Boiler feedwater

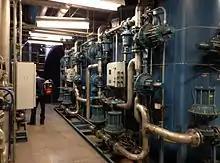
Large cation/anion ion exchangers used in demineralization of boiler feedwater.

The feedwater must be specially treated to avoid problems in the boiler and downstream systems. Untreated boiler feed water can cause corrosion and fouling.